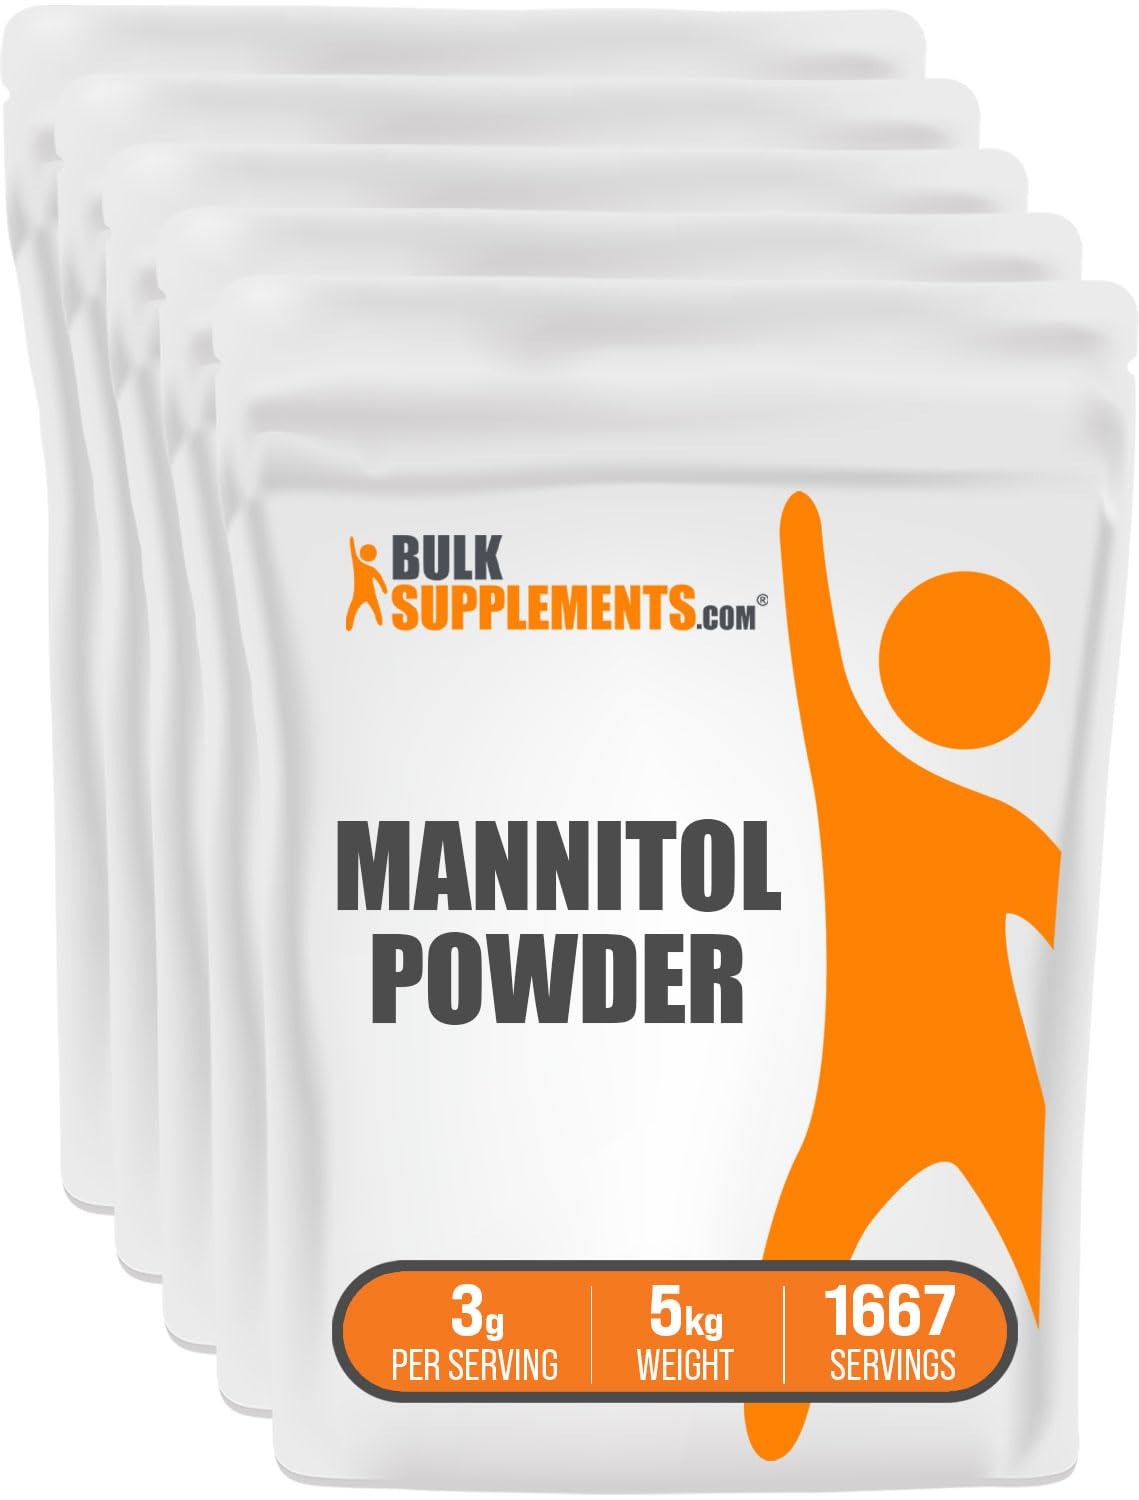
Item Name: BulkSupplements.com Mannitol Powder - Natural Sugar Substitute & Sugar Alternative - Sweetener for Baking & Cooking, Gluten Free - 3g per Servings, Pack of 5 (5 Kilograms - 11 lbs)
Bullet Point 1: ➕ Natural Sweetener - Unlike artificial sweeteners, Mannitol is a natural sweetener that is found in fruits and vegetables. Our Mannitol powder, or Mannitol is a natural choice for people who are looking for a healthy way to sweeten their food and drinks.
Bullet Point 2: ✔️ For Oral Heath - Our Mannitol powder, is one of the sweeteners found in the market, and may support dental health!* And, Mannitol powder is free of additional sugar which is important for people leading an active and healthy lifestyle. Add 3g of our sweetener in every serving to any recipe or beverage of your choosing!
Bullet Point 3: 🥧 For Baking & Beverages - Looking for a sugar substitute? our Mannitol sweetener, a sugar substitute for baking, is sourced from a natural plant that's perfect for your health.* And, Mannitol powder is perfect for cooking and baking because its add sweetness to your food, such as baking recipes, and beverages, like coffee & teas.
Bullet Point 4: ✔️ Gluten Free & No Filler - Our Mannitol powder, or Mannitol sweetener, does not contain any fillers, additives, and artificial flavors. Not only that our sweetener is filler free, it's is also free of gluten, dairy, soy and especially added sugars for those people with dietary restrictions.
Bullet Point 5: ⭐ High Quality - All products by BulkSupplements are manufactured according to cGMP Standards to ensure the highest quality for manufacturing, packaging, labeling, and holding operations. We third party test our products at multiple stages during production, procedures and equipment to ensure compliance, standards and consistency.
Product Description: At BulkSupplements.com, we sell dietary supplements ranging from amino acids & protein powders, to herbal supplements, vitamins & minerals that may help your health and wellness journey. More than 500 supplements! Find the perfect addition to your daily routine. Our wide selection gives you the freedom to create your own supplement regimen for your health goals. We offer a variety of forms to help you find what works for your lifestyle, pick between powder, capsules & softgels. Our broad selection of dietary supplements are manufactured according to cGMP Standards to ensure the highest quality for manufacturing, packaging, labeling, and holding operations. Plus, we work with a third-party laboratory that tests our products at multiple stages during production, from raw material to finished products, and ensures compliance, standards, and consistency. With a variety of more than 500 supplements, we have something for everyone. Whether you're looking to maintain optimal health or just want some help crossing the finish line, we've got you covered.
Value: 176.19
Unit: Ounce

Price: 147.97